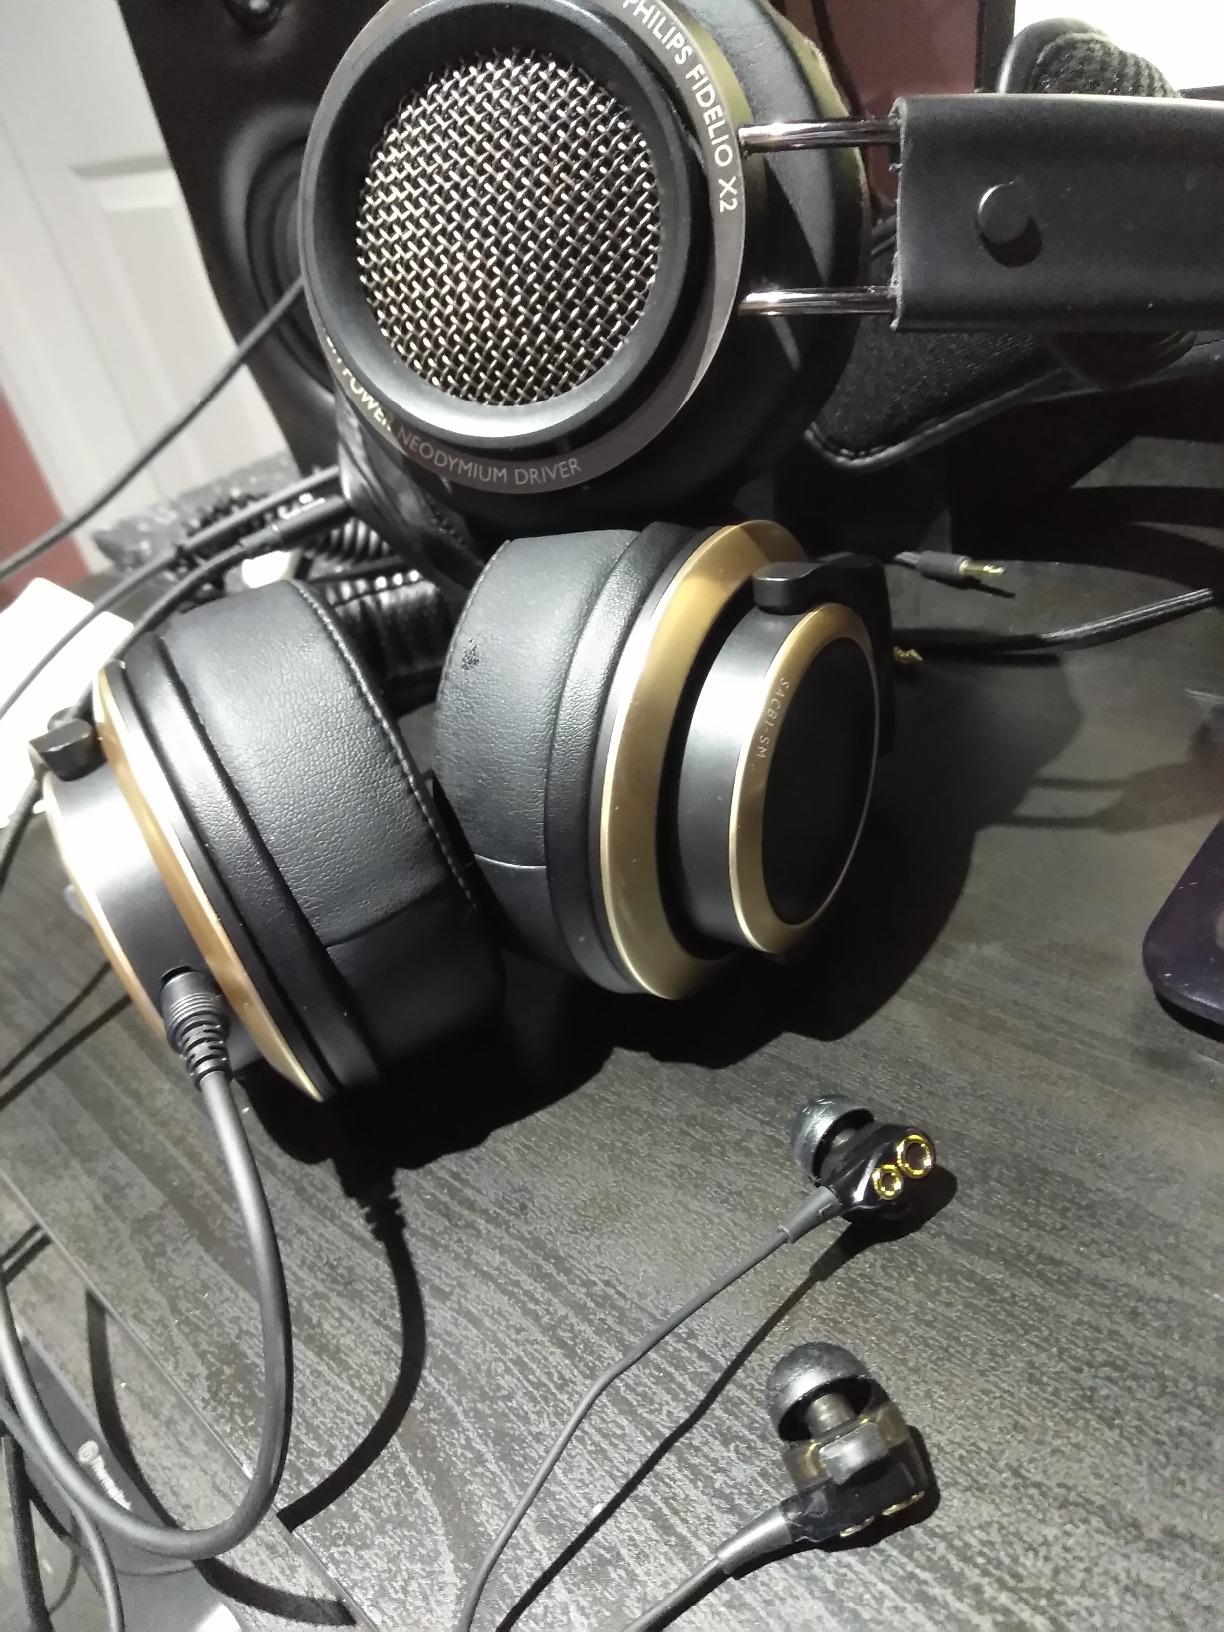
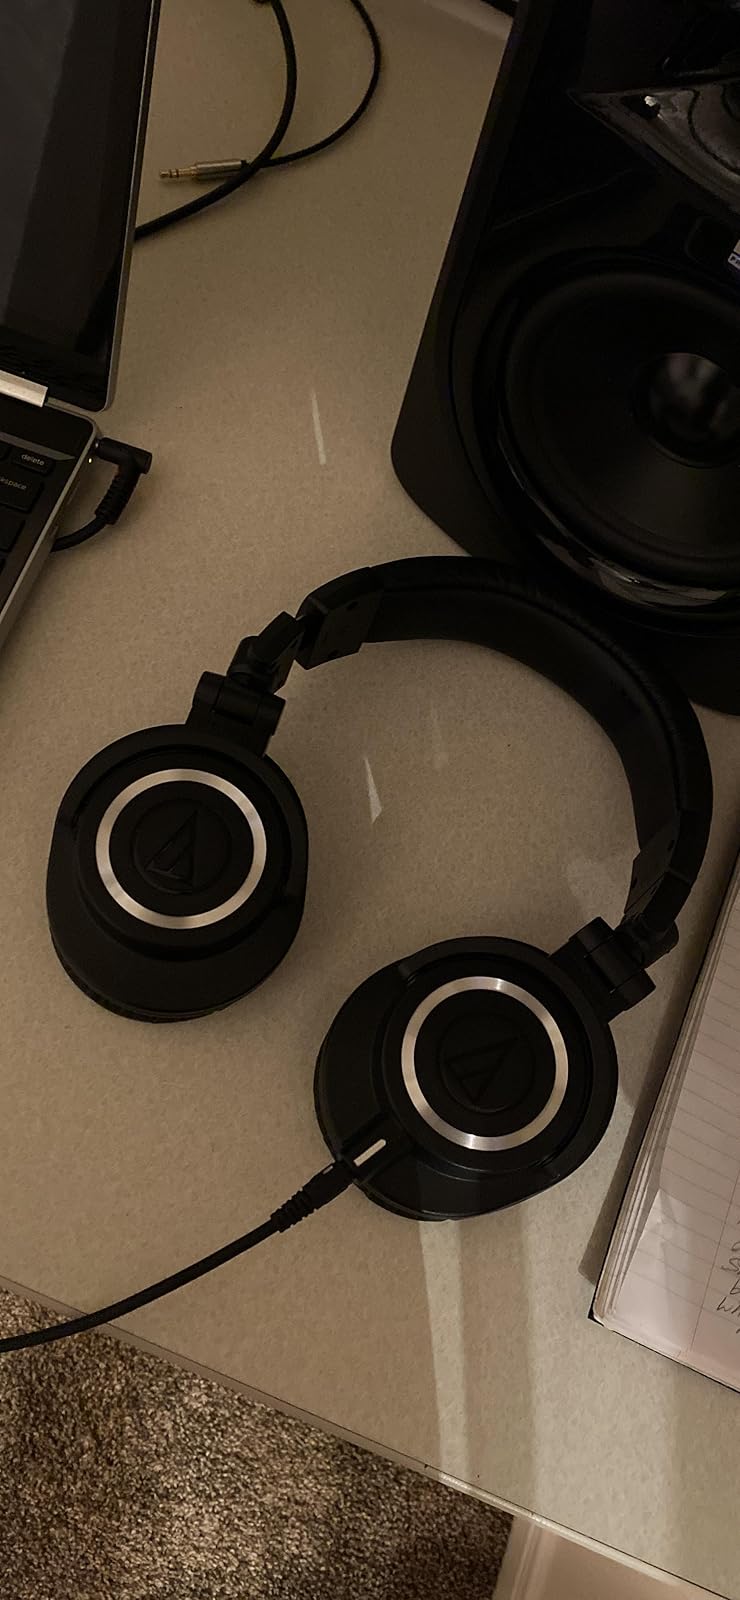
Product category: headphones
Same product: no